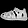
Label: Sandal